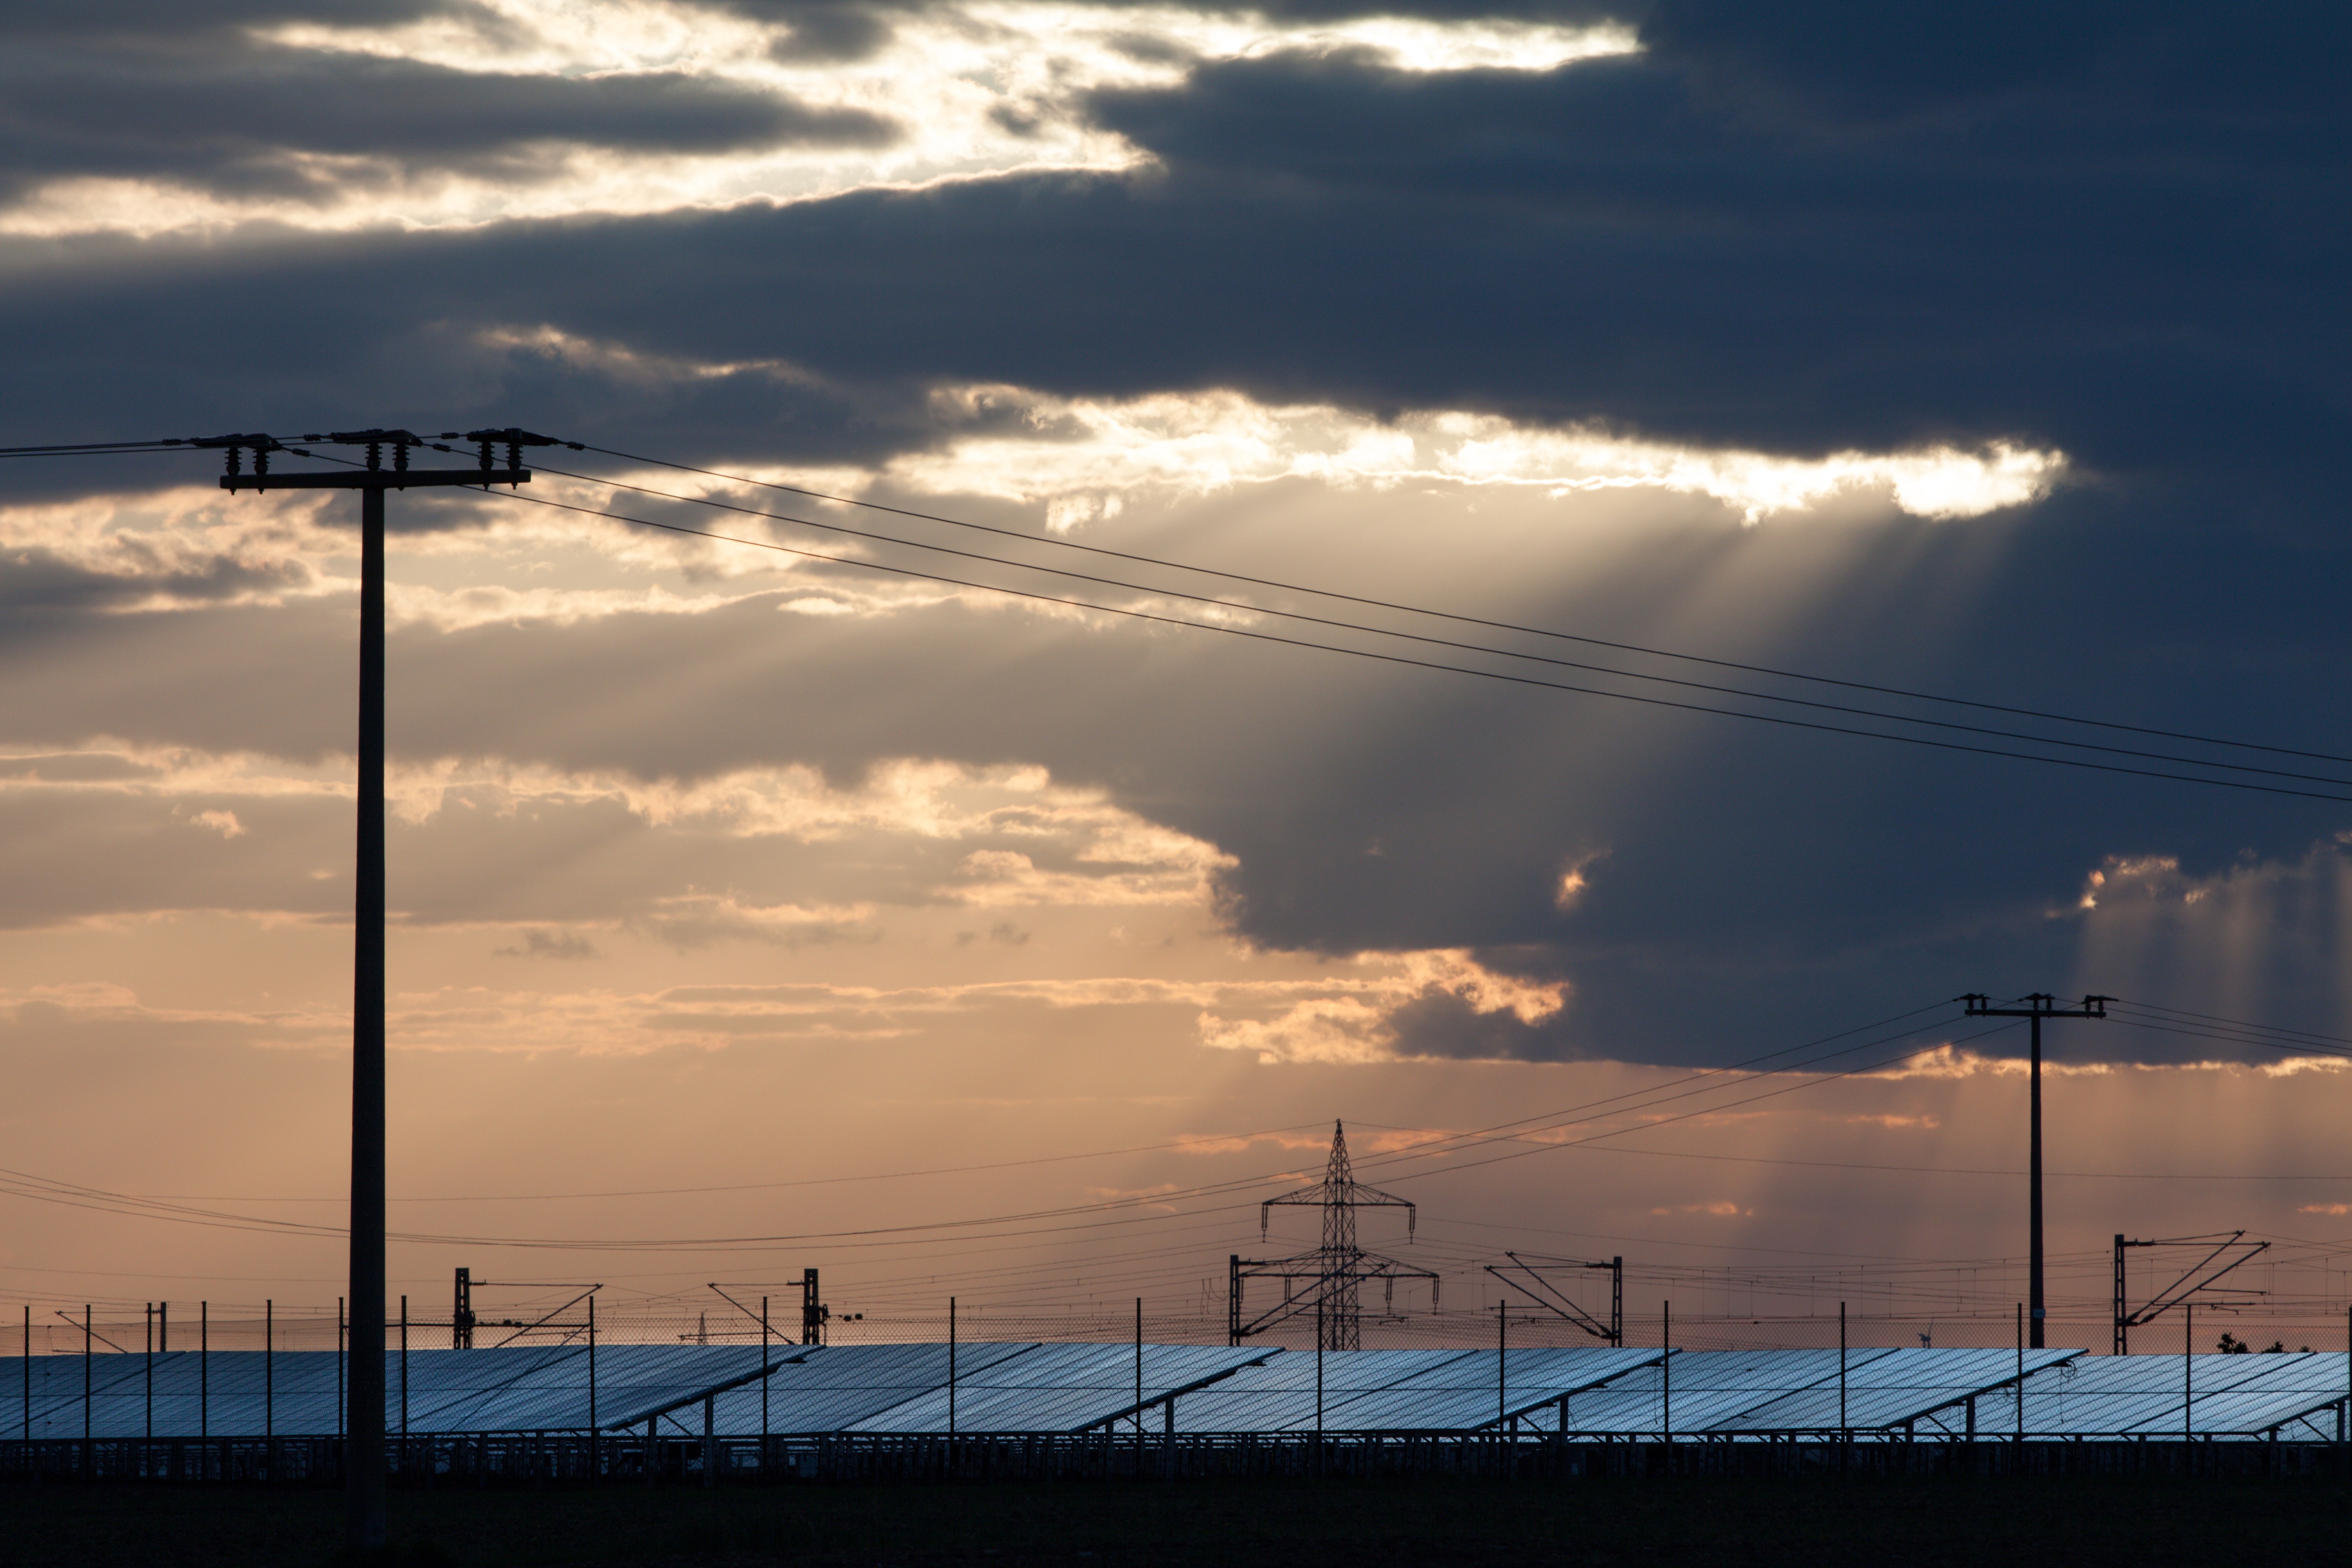
sea, horizon, cloud, sky, sun, sunrise, sunset, sunlight, morning, dawn, dusk, evening, energy, current, afterglow, solar energy, solar cells, meteorological phenomenon, solar photovoltaic